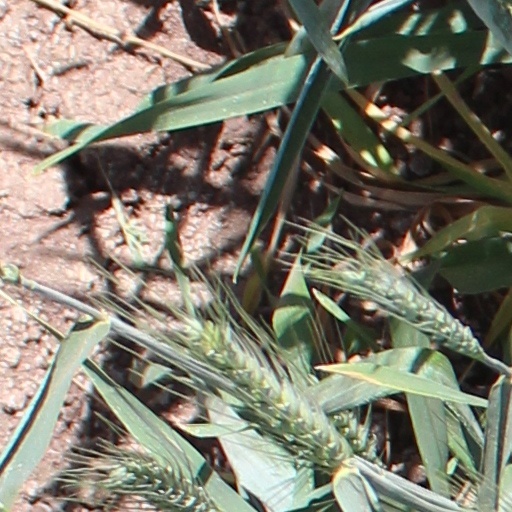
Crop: wheat